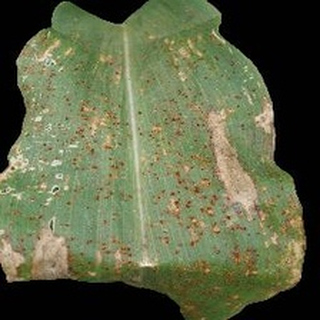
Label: corn_common_rust